CsrA protein

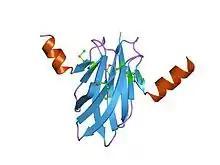
CsrA dimer from "Escherichia coli".

Carbon storage regulator A (CsrA) is an RNA-binding protein first identified in "Escherichia coli", and its homologs are found in many bacterial species and pathogens. In pseudomonads, CsrA homologs are called repressor of secondary metabolites (i.e., RsmA, RsmE, and RsmF). CsrA proteins are post-transcriptional regulators of gene expression that bind to RNA targets, impacting their transcription, translation, and/or RNA stability. In the most commonly studied mechanism of regulation, CsrA binds to the Shine–Dalgarno sequence of a messenger RNA and inhibits translation initiation and facilitates mRNA decay.